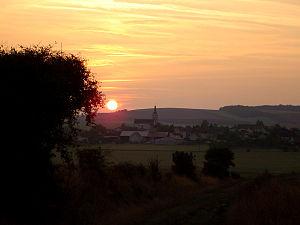
Couché de soleil sur Brion (photo C. MOCQUET - 09/2006)